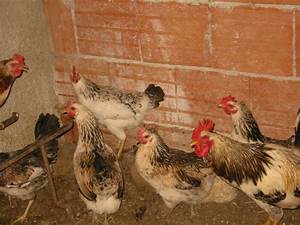
Label: chicken